John Joseph Harper

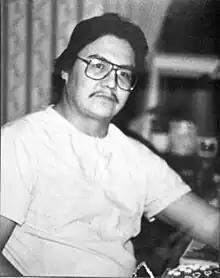

John Joseph "J.J." Harper (December 30, 1951 – March 9, 1988) was a Canadian aboriginal leader from Wasagamack, Manitoba, who was shot and killed by Winnipeg police constable Constable Robert Cross on March 9, 1988. That event, along with the murder of Helen Betty Osborne, sparked the Aboriginal Justice Inquiry.